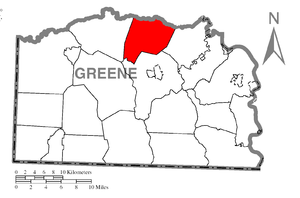
Washington Township est un township situé au nord du comté de Greene, en Pennsylvanie, aux États-Unis. En 2010, il comptait une population de 1 098 habitants.